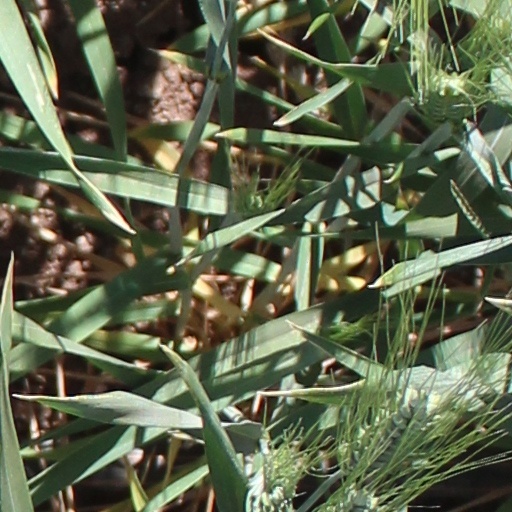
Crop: wheat